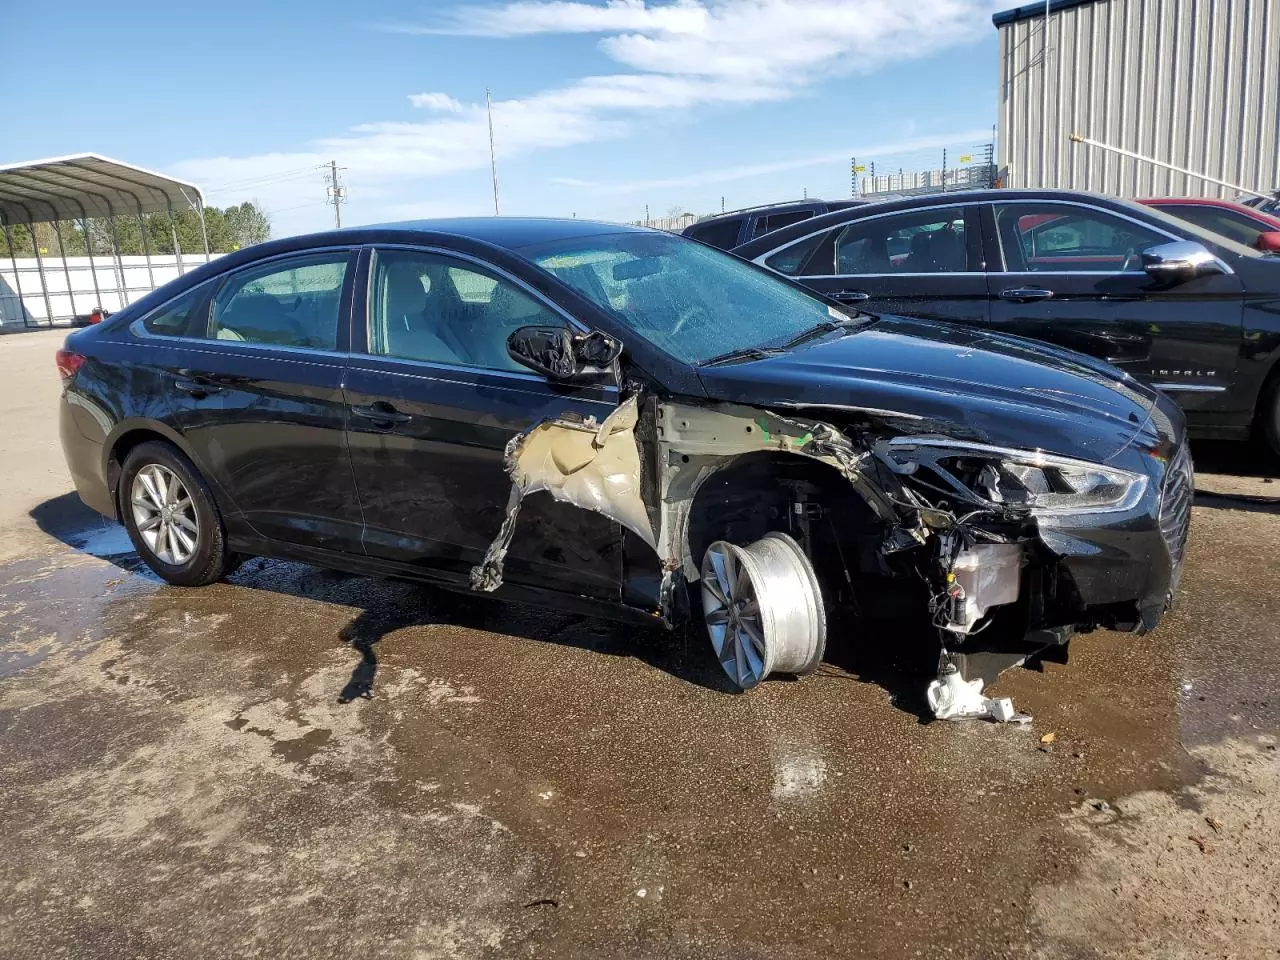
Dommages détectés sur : aile avant droite, porte arrière droite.
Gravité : majeur